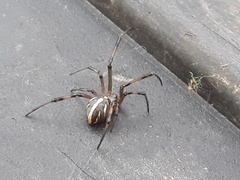
Species: Lactrodectus_hesperus